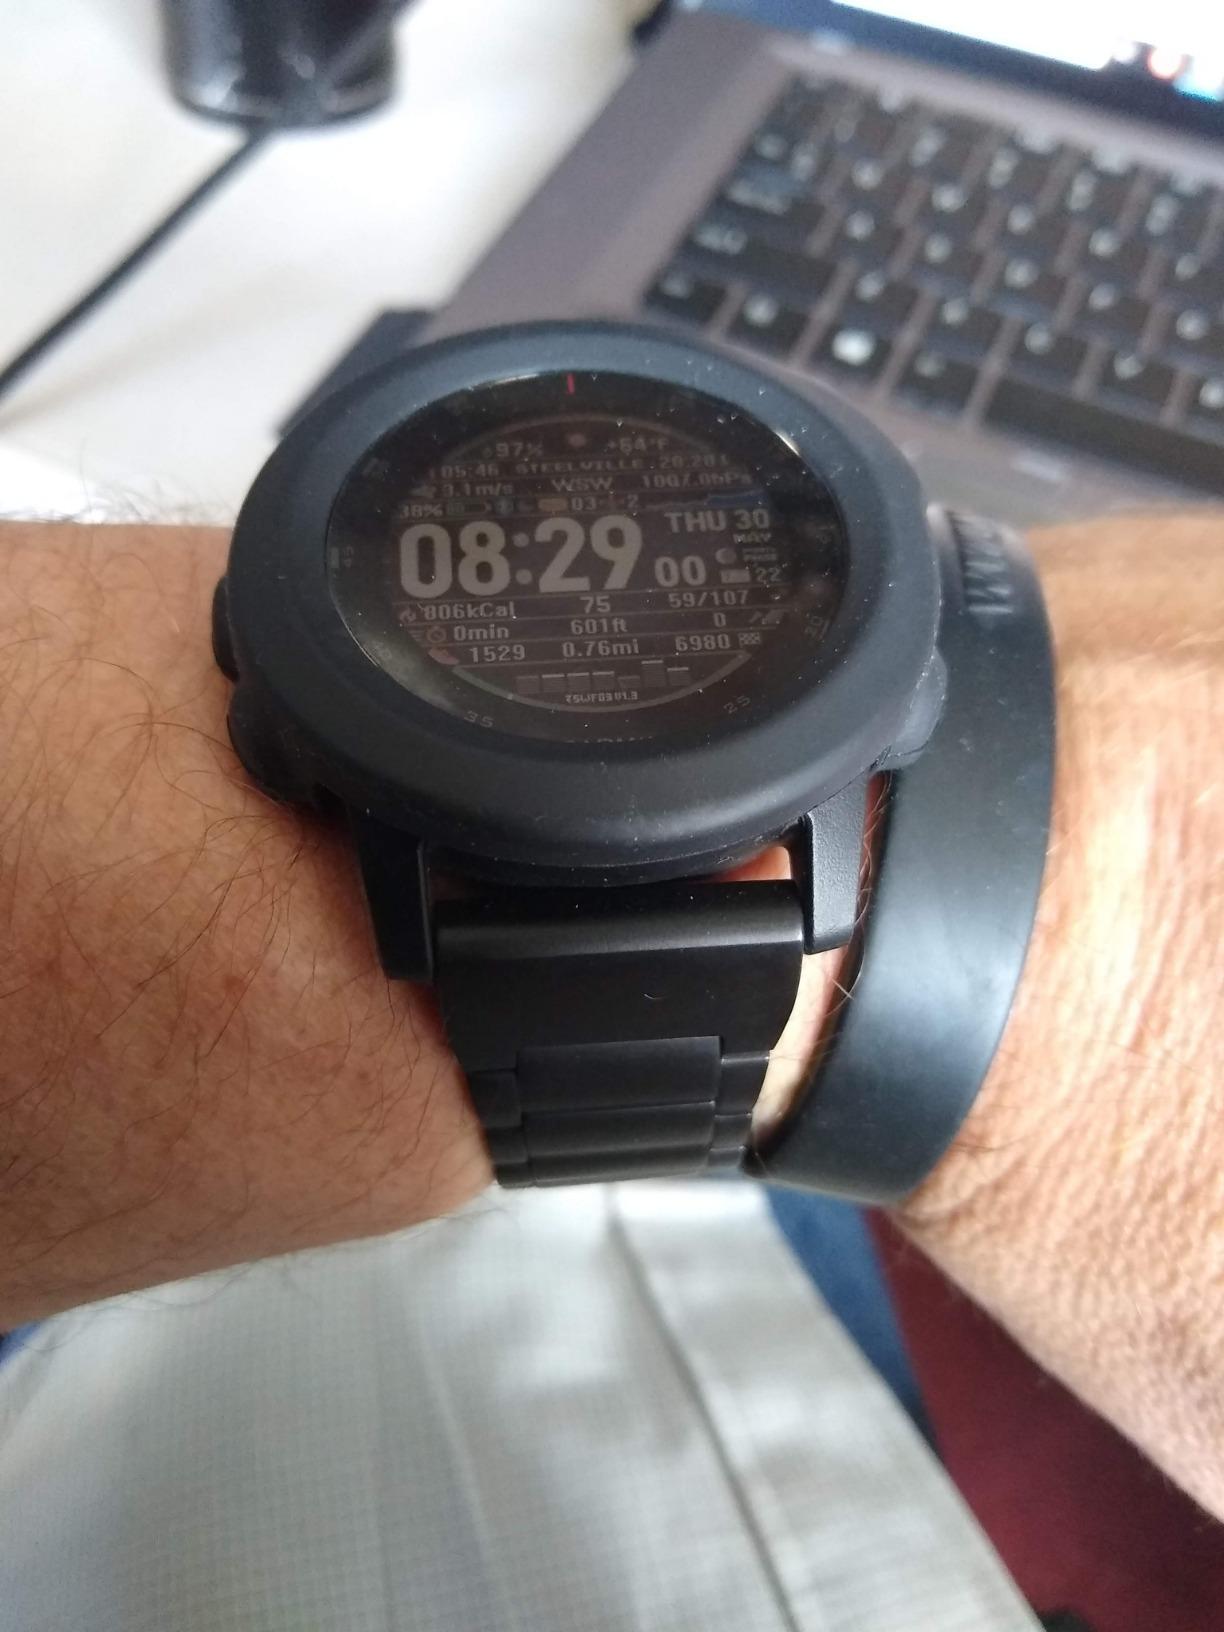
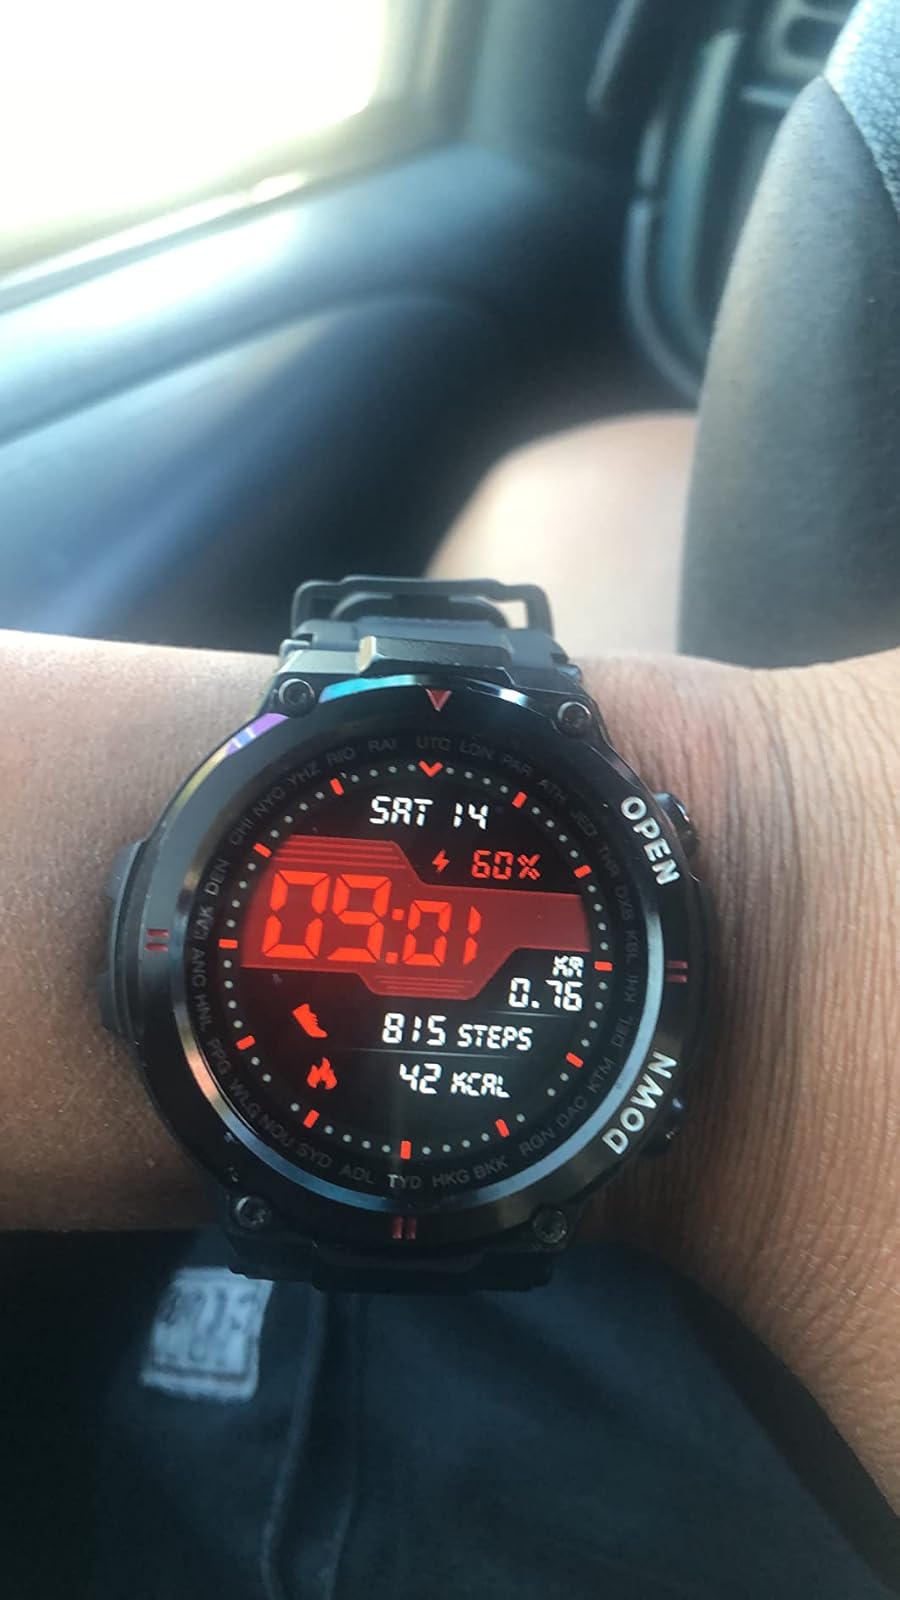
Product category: smartwatch
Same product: no